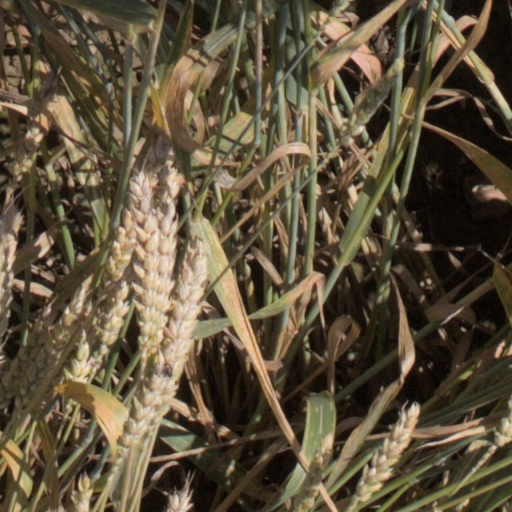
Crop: wheat